James Dundas (Royal Navy officer)

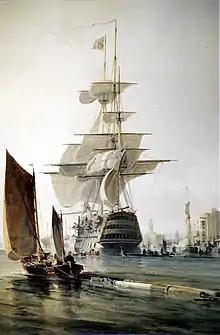
The first-rate HMS "Britannia", a ship commanded by Dundas, as flag captain to Admiral Sir Philip Durham who was Commander-in-Chief, Portsmouth

Born the son of Dr James Deans (of Calcutta) and Janet Deans (née Dundas), daughter of Thomas Dundas MP, James Deans, as he then was, joined the Royal Navy in March 1799. He initially joined the third-rate HMS "Kent" and took part in the Anglo-Russian invasion of Holland in Autumn 1799 during the War of the Second Coalition. In 1802 he saw action in combat with the French ship "Duguay Trouin" and was also involved with the capture of "La Vautour". Promoted to lieutenant on 25 May 1805, he joined the fifth-rate HMS "Cambrian" and took part in capturing three privateers that year. After serving for a few weeks as flag-lieutenant to Admiral The Hon. George Berkeley on the North American Station and having been promoted to commander on 8 October 1806, he was given command of the fifth-rate HMS "Rosamond" but was injured while putting out a fire at Copenhagen Dockyard shortly after the capture of that City in August 1807. Promoted to captain on 13 October 1807, he briefly took command of the fifth-rate HMS "Cambrian". Following his marriage to Janet Dundas he assumed the surname of Dundas in April 1808.